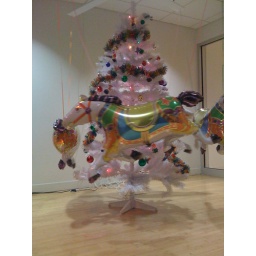
carosel around a white tree